Samurai Warriors: Chronicles

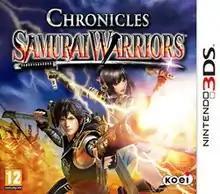
European cover art

is a hack and slash video game developed by Omega Force and published by Tecmo Koei for the Nintendo 3DS. It was released as a launch title in Japan on February 26, 2011, and in March for Europe, North America, and Australia.